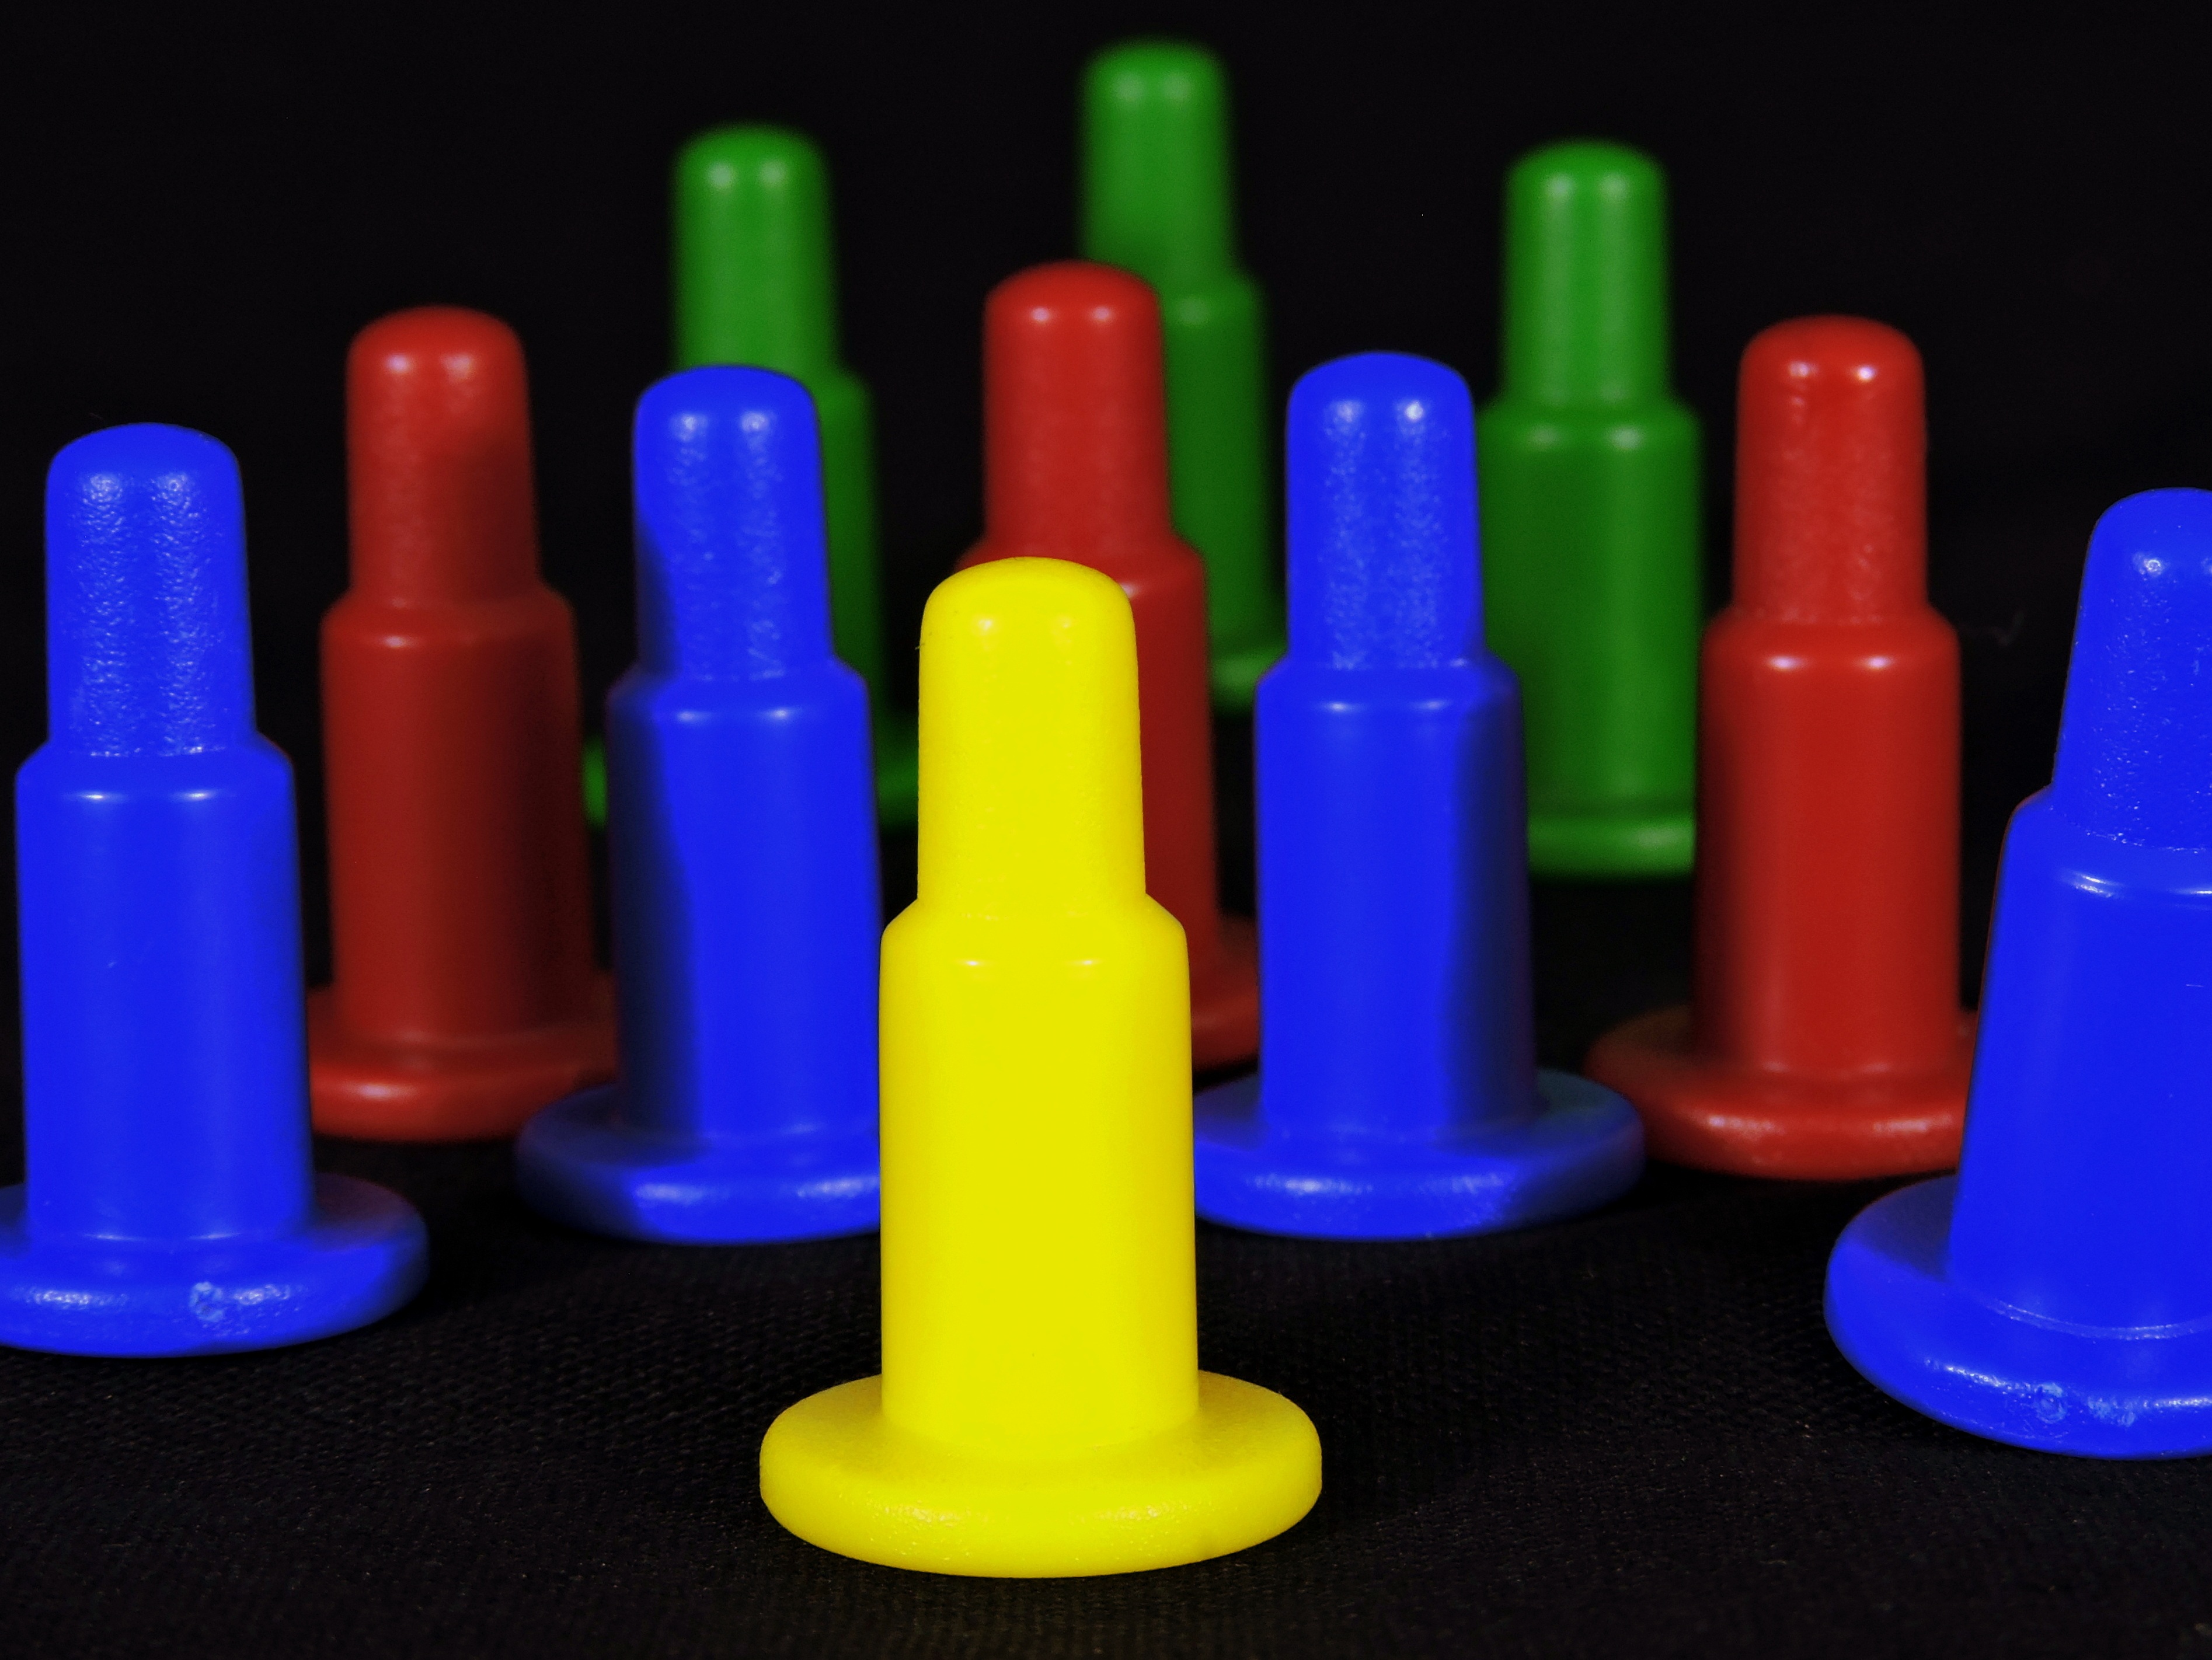
game, play, plastic, glass, color, bottle, blue, yellow, neon, glass bottle, product, colors, fun, marker, games, plastic bottle, cobalt blue, drinkware